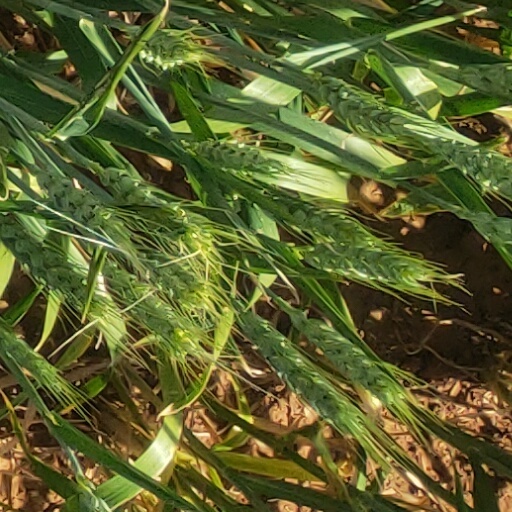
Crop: wheat